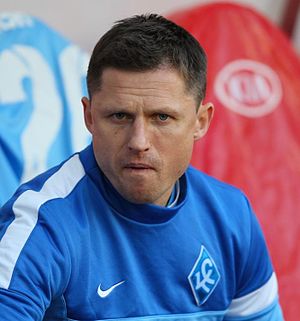
Igor Semsjov
Igor Petrovitj Semsjov er en russisk tidligere fodboldspiller. Han spillede blandt andet for de to hovedstadsklubber CSKA Moskva og Dynamo Moskva.